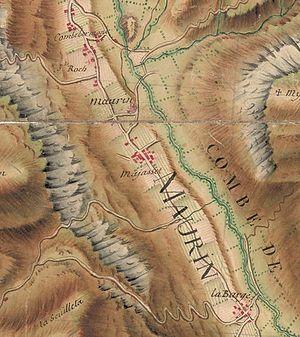
carte de Bourcet numérisé Paris, Nicolas-Alexandre et Olivier-Joseph, Extrait réduc JPG 30% Antoine-H
Le vallon de Maurin est la partie habitée extrême du département et de la vallée de l'Ubaye dont le cours d'eau majeur y prend sa source. C'est aussi l'extrémité de la commune de Saint-Paul-sur-Ubaye, et du canton de Barcelonnette, situé à leur nord-est ; fine bande territoriale, excroissance, enclavée, séparée des périphéries par de hautes cimes, au sud piémontaises, italiennes et au nord Queyrasines, département des Hautes-Alpes.
Meylan est une commune française située dans le département de l'Isère en région Auvergne-Rhône-Alpes.